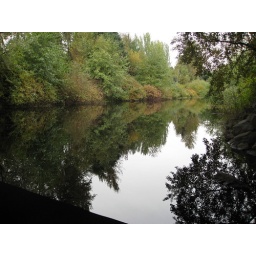
Sammamish River, under the 85th street bridge